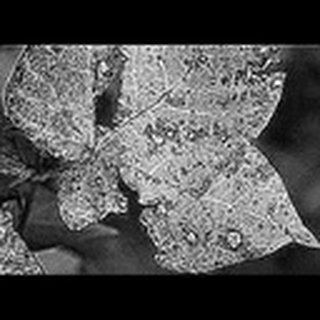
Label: cotton_bacterial_blight